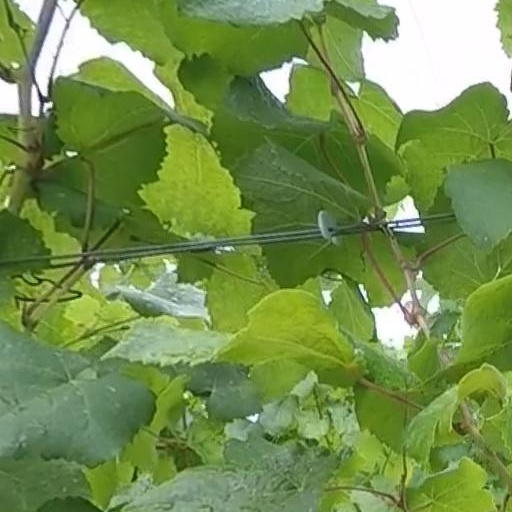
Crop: grape